Operation Shed Light

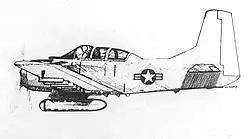
Artist's interpretation of an A-1E aircraft with podded LLLTV

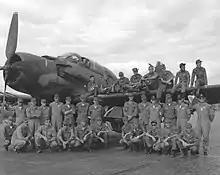
Tropic Moon I Officers and Airmen, NKP Thailand, showing LLLTV pod on A-1E wing 1968

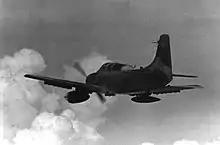
Tropic Moon I A-IE in flight with LLLTV pod on left wing

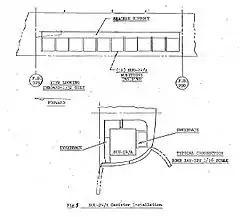
Schematic of proposed AS-2D bomb bay configuration

The sensors to be developed under Shed Light were broken into three categories, Low Light Level TV (LLLTV), Forward Looking Infrared (FLIR), and Forward Looking Radar (FLR).